George Rogers Howell

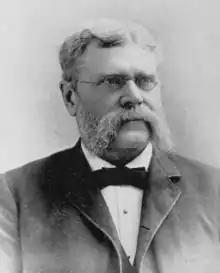

George Rogers Howell (June 15, 1833 - April 5, 1899) was an American historian, genealogist, and science fiction writer.